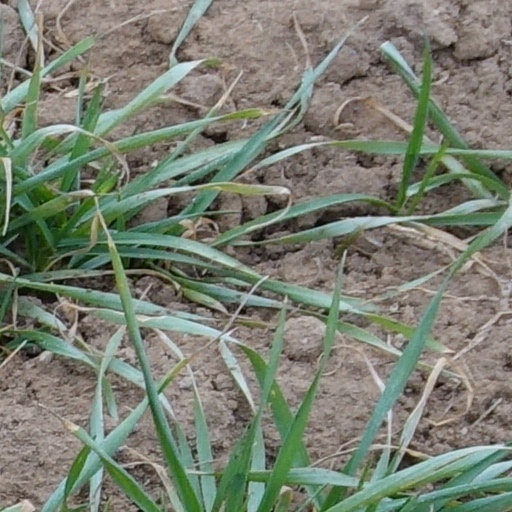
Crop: wheat